María del Pilar Fernández Vega

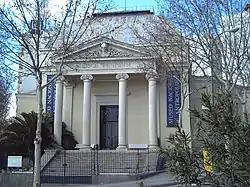
Spanish National Museum of Anthropology, in Madrid.

In 1928, she requested a transfer to the National Archaeological Museum (MAN), where she held the position of head of the Pre-Columbian section, becoming the first woman curator of a museum in Spain. In the 1930s she would be joined by Felipa Niño Mas and Joaquina Eguaras Ibáñez in 1930 and Concepción Blanco Mínguez and Ursicina Martínez Gallego in 1931. Only since 1910 had Spain recognized the right of women to access official education without legal restrictions and the recognition of the university degree to practice professionally in public institutions under the Ministry of Public Instruction and Fine Arts. There were two royal orders, one on 8 March and the other on 2 September 1910, published in the Madrid Gazette on 9 March and 4 September 1910 respectively.